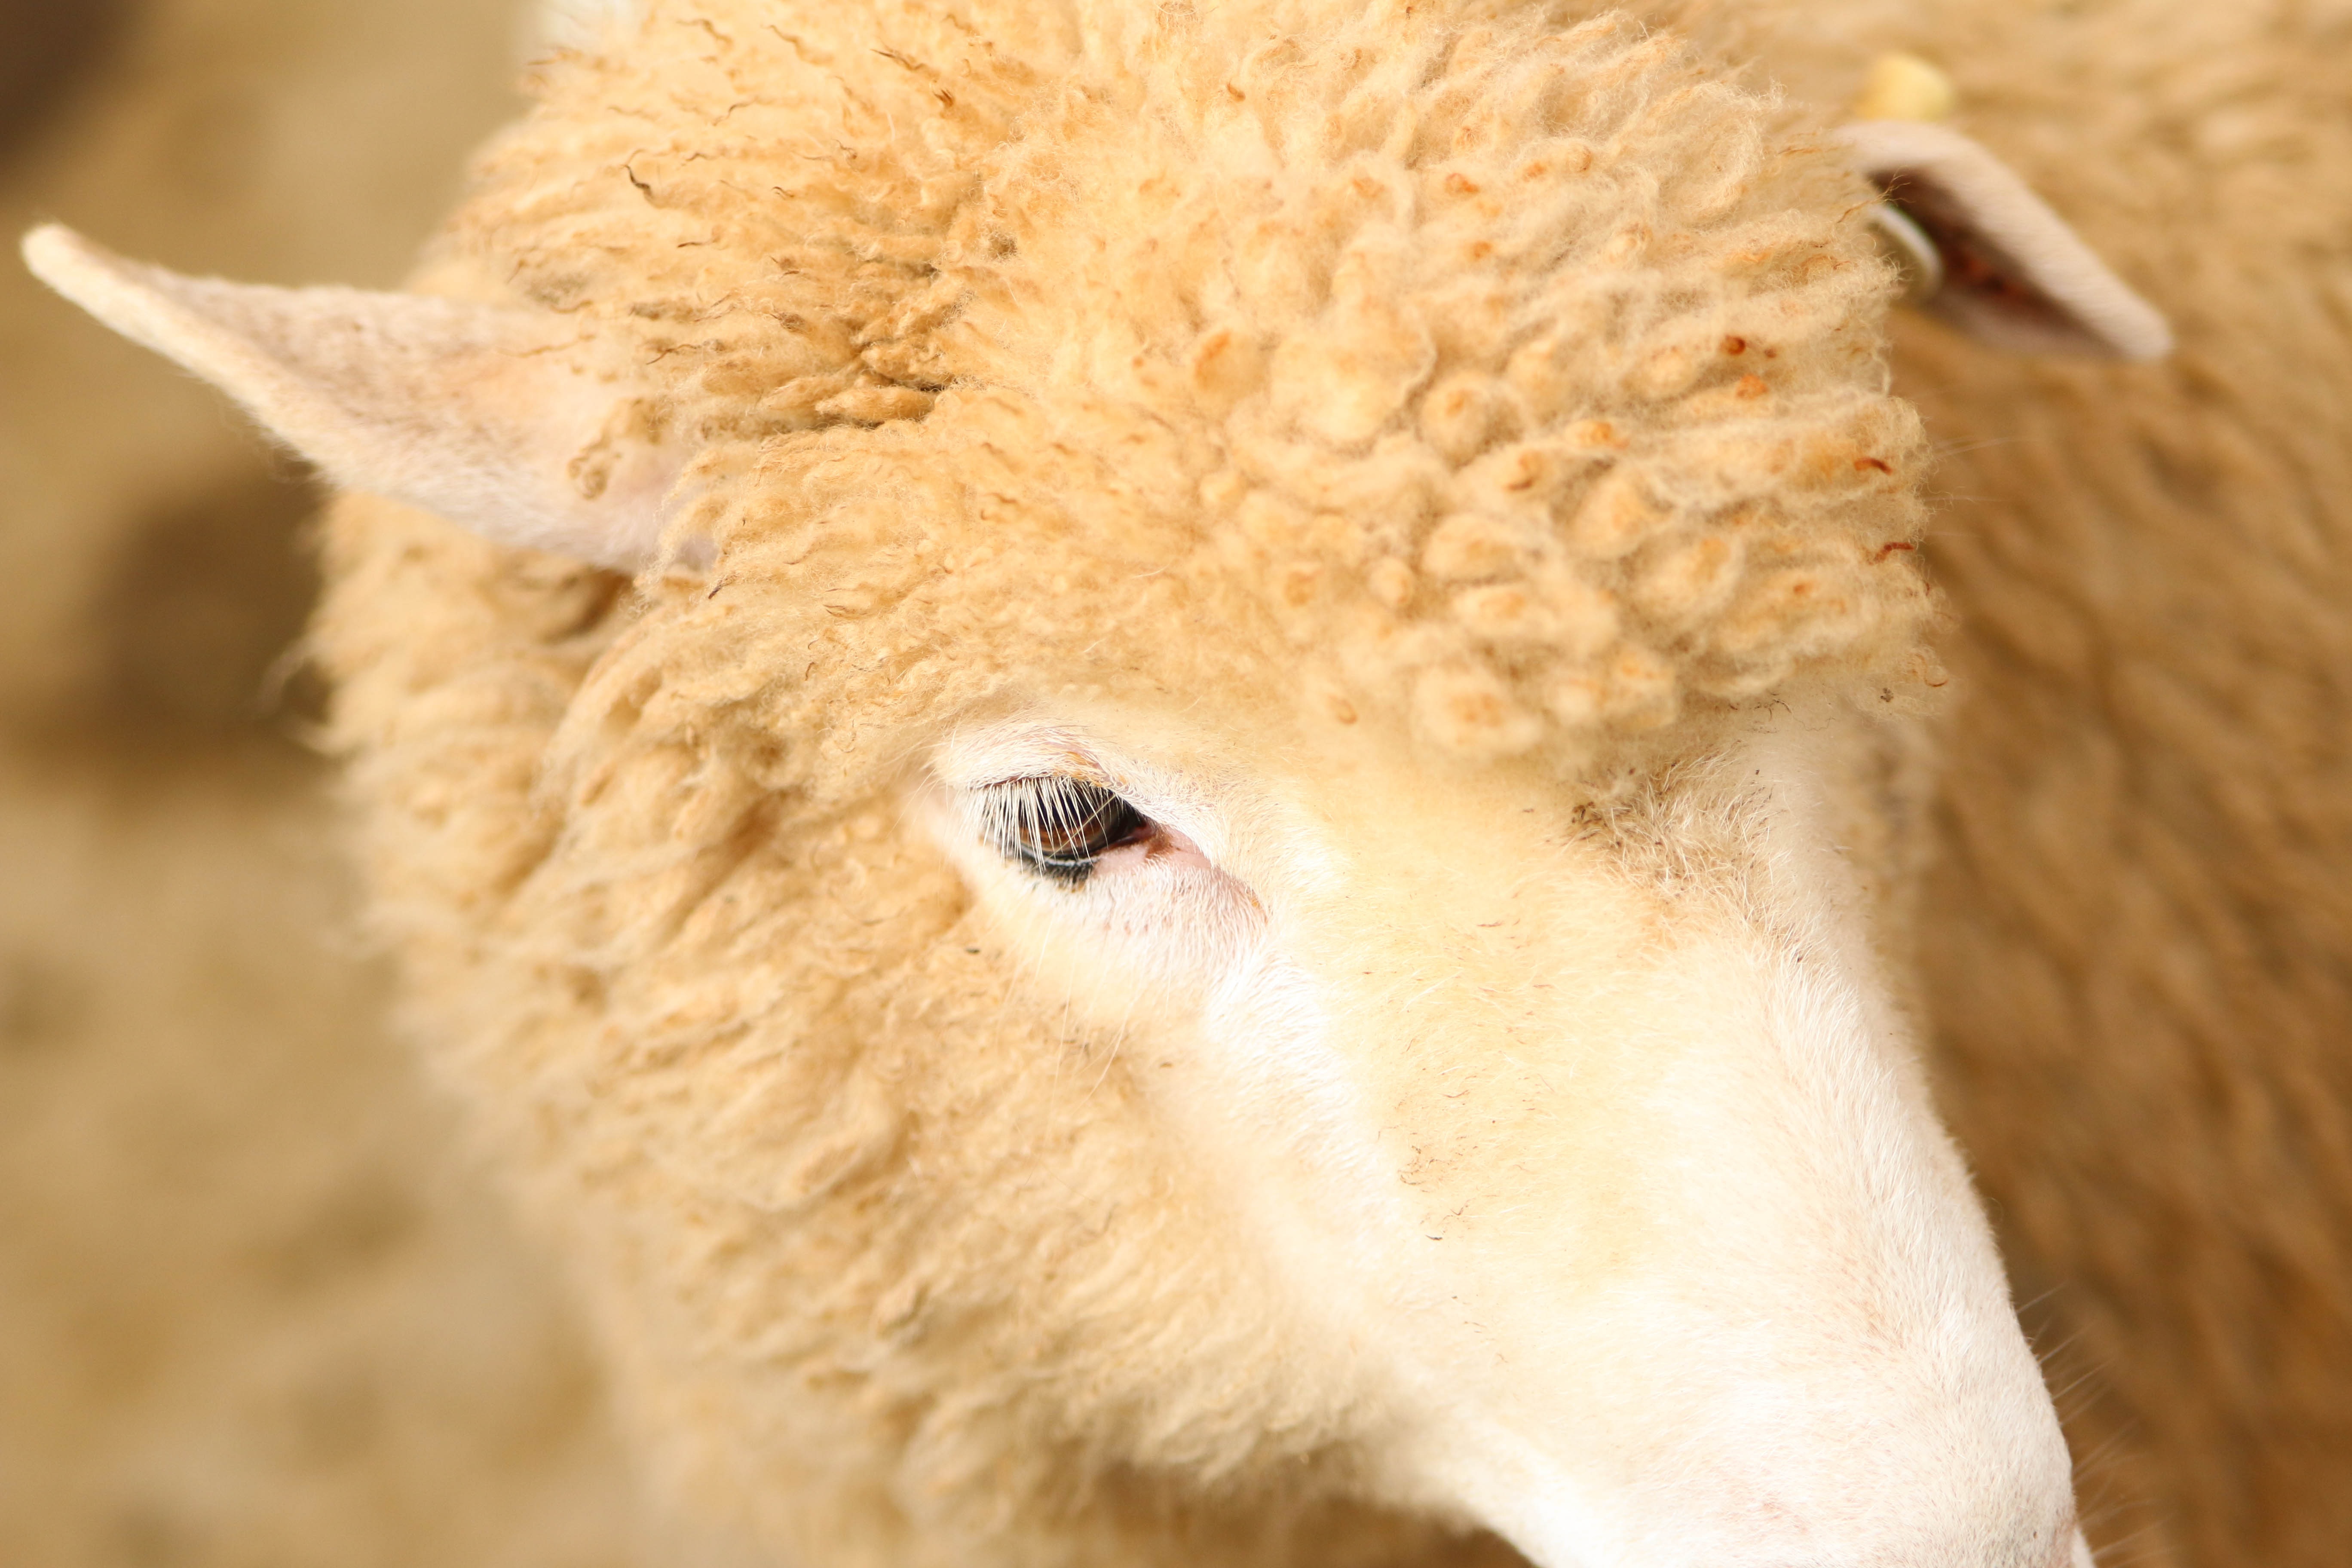
animal, cute, wildlife, livestock, sheep, mammal, mane, wool, fauna, close up, furry, vertebrate, sheeps, cow goat family